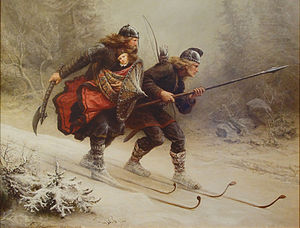
Inga fra Varteig
Birkebeinerne flygter med Ingas søn, kongsemnet Håkon, til Nidaros i 1206 Maleri af Knud Bergslien fra 1869.
Inga fra Varteig var elskerinde eller frille til kong Håkon Sverresson af Norge, som fødte sønnen Håkon Håkonsson uden for ægteskab og senere bar jernbyrd for at bevise sandheden om sønnens kongsarv. Hun har spillet en betydelig rolle i Norges historie. Hun spiller en central rolle i Henrik Ibsens skuespil Kongs-Emnerne, som introducerede navnet "Inga fra Varteig", hvilket hun er blevet kaldt siden.